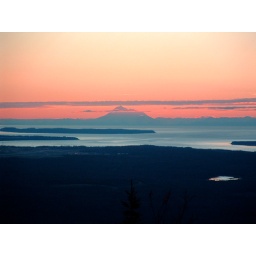
Looking west across the water from the hill over Eagle's nest.